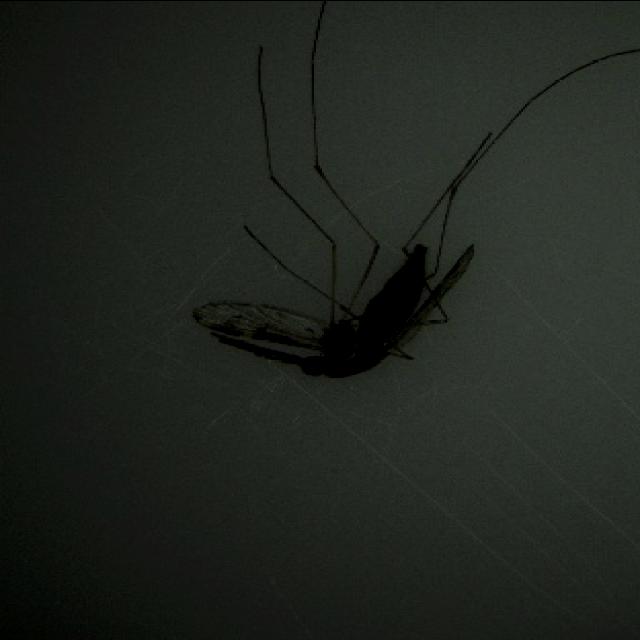
Species: anopheles_sinensis